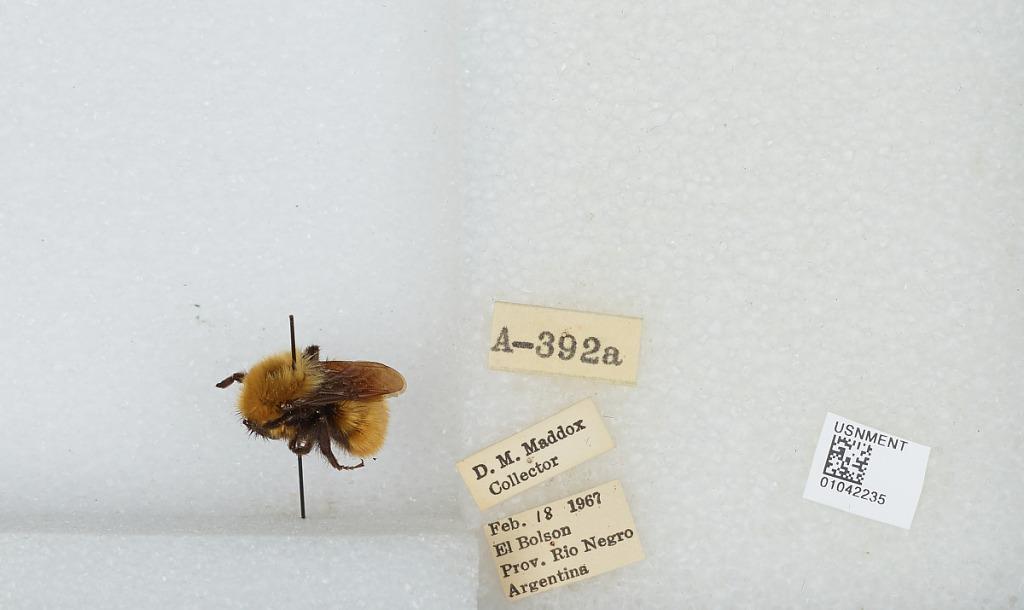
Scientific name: Bombus sp.
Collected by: D. Maddox
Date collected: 1967-2-18
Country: Argentina
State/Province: Rio Negro
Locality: El Bolsón
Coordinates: -41.9652, -71.5356